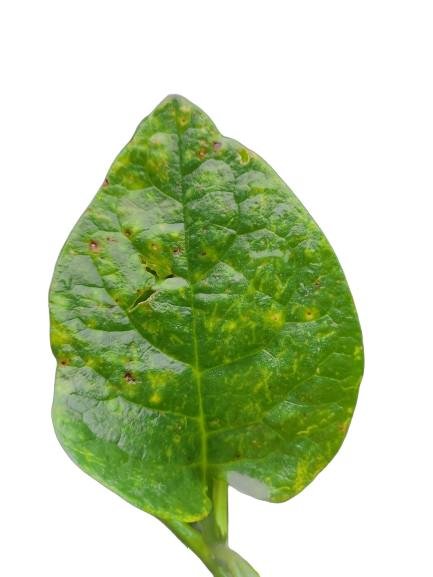
Label: Downy-Mildew